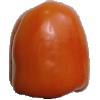
Label: Pepper Orange 1